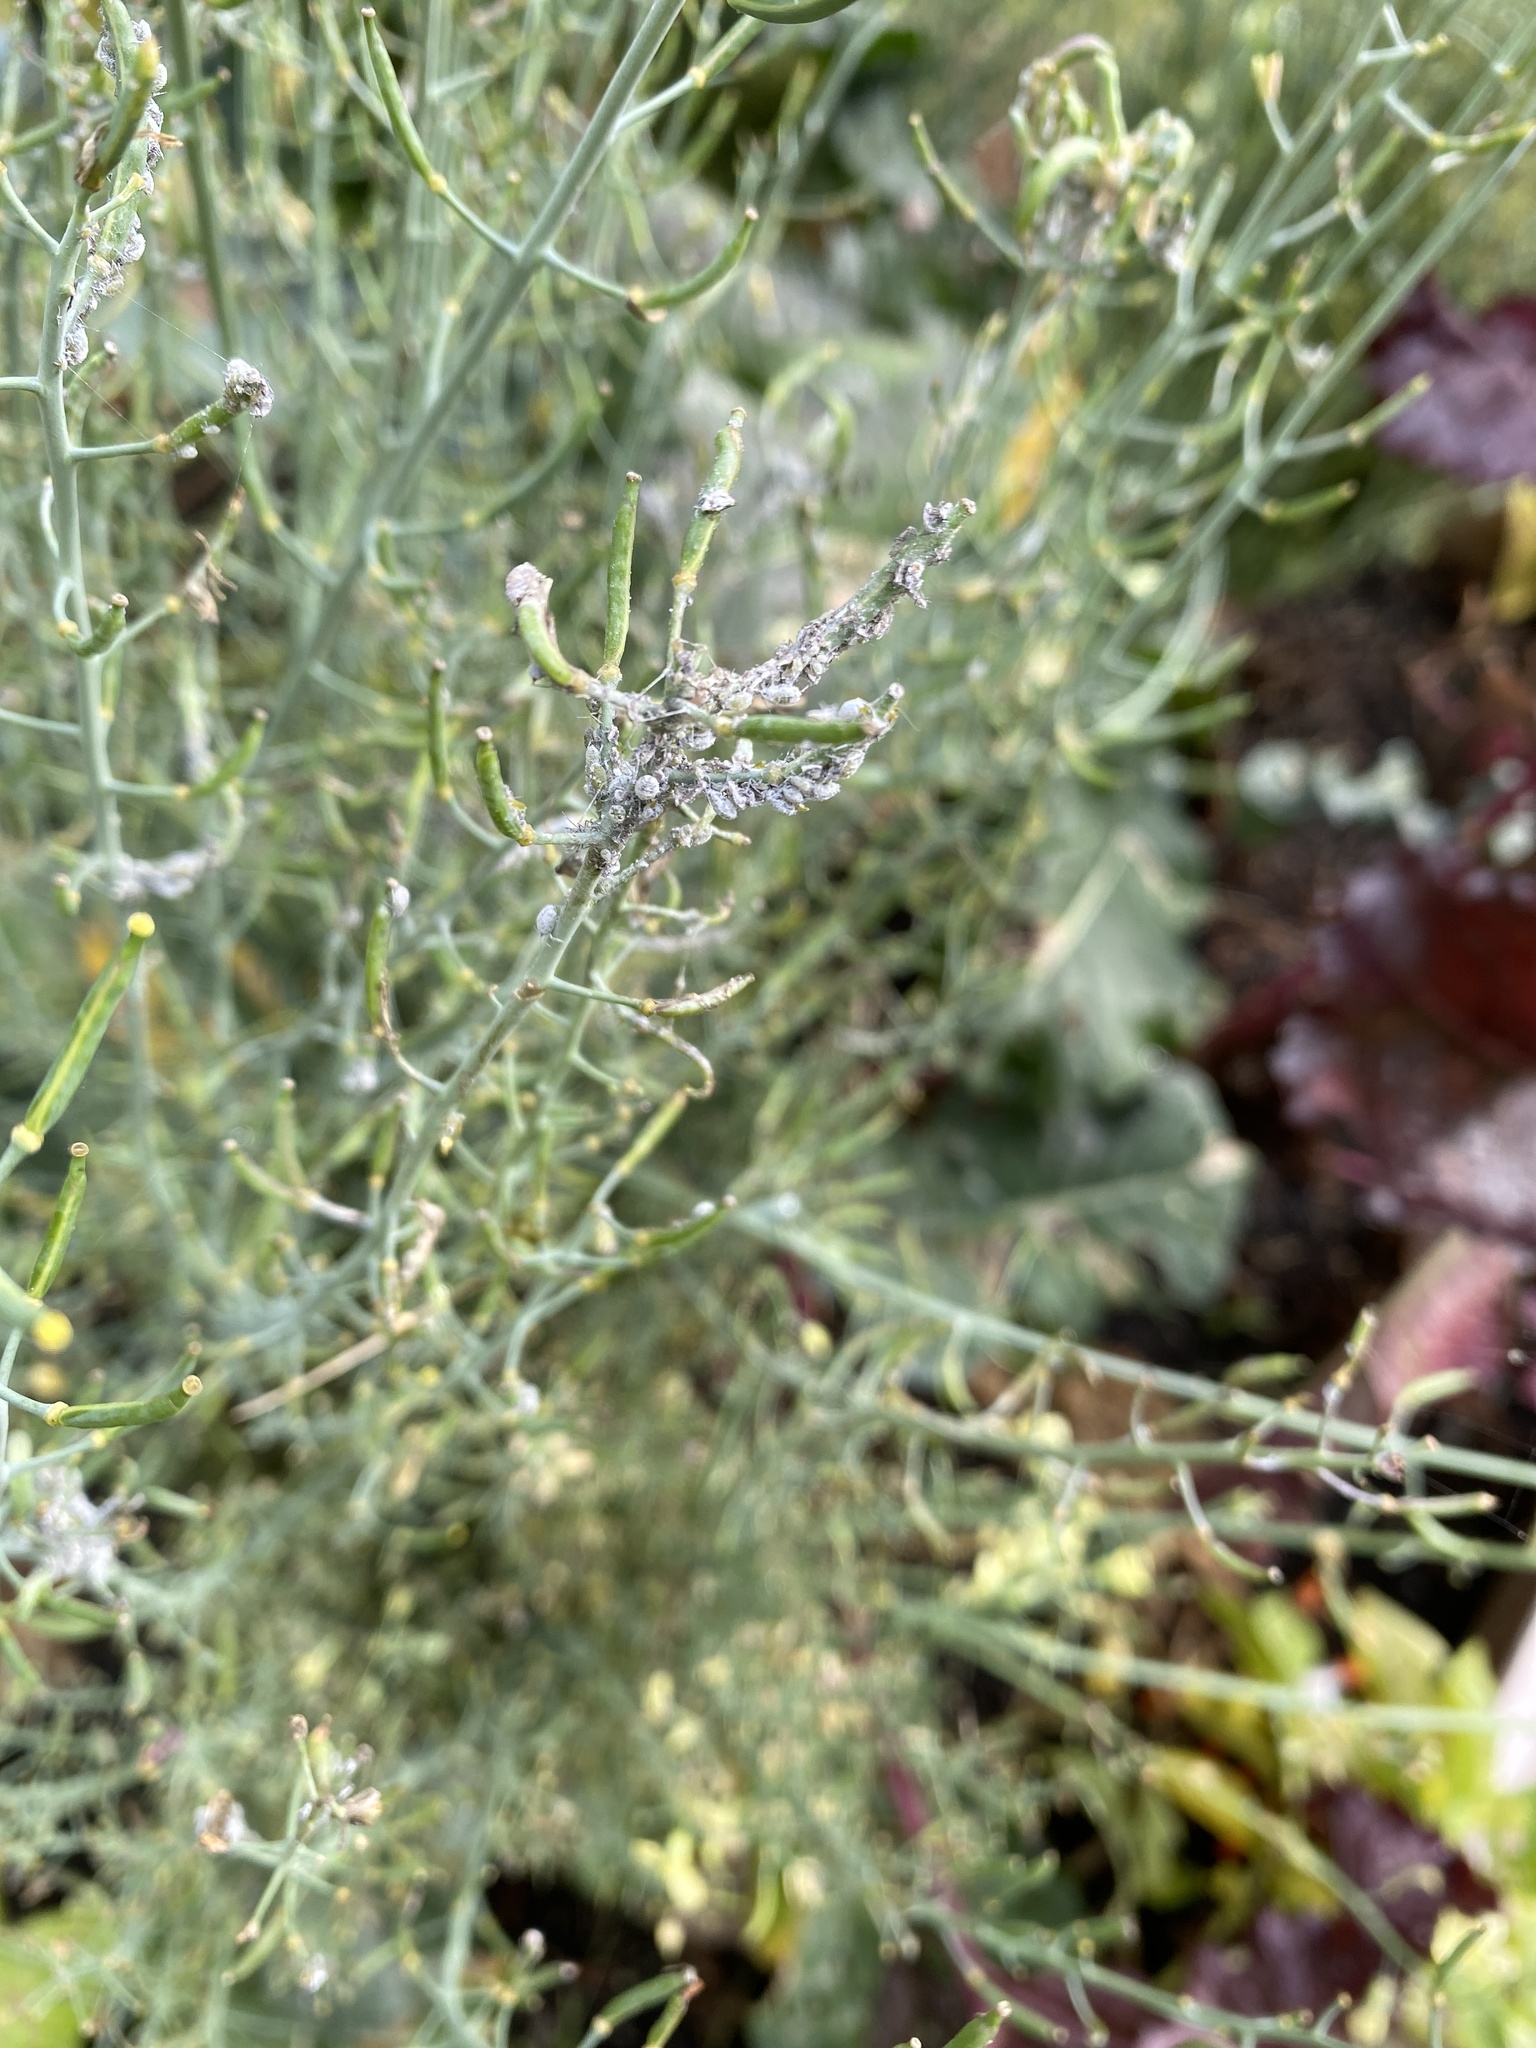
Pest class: cabbage_aphid